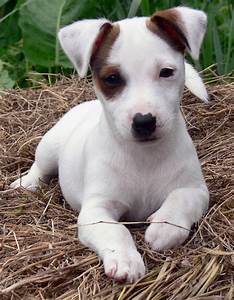
Label: cane